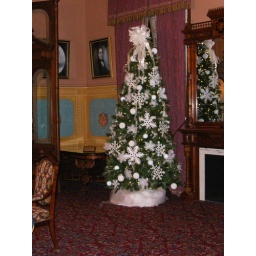
The tree in the Governor's office